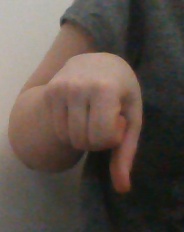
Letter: waw